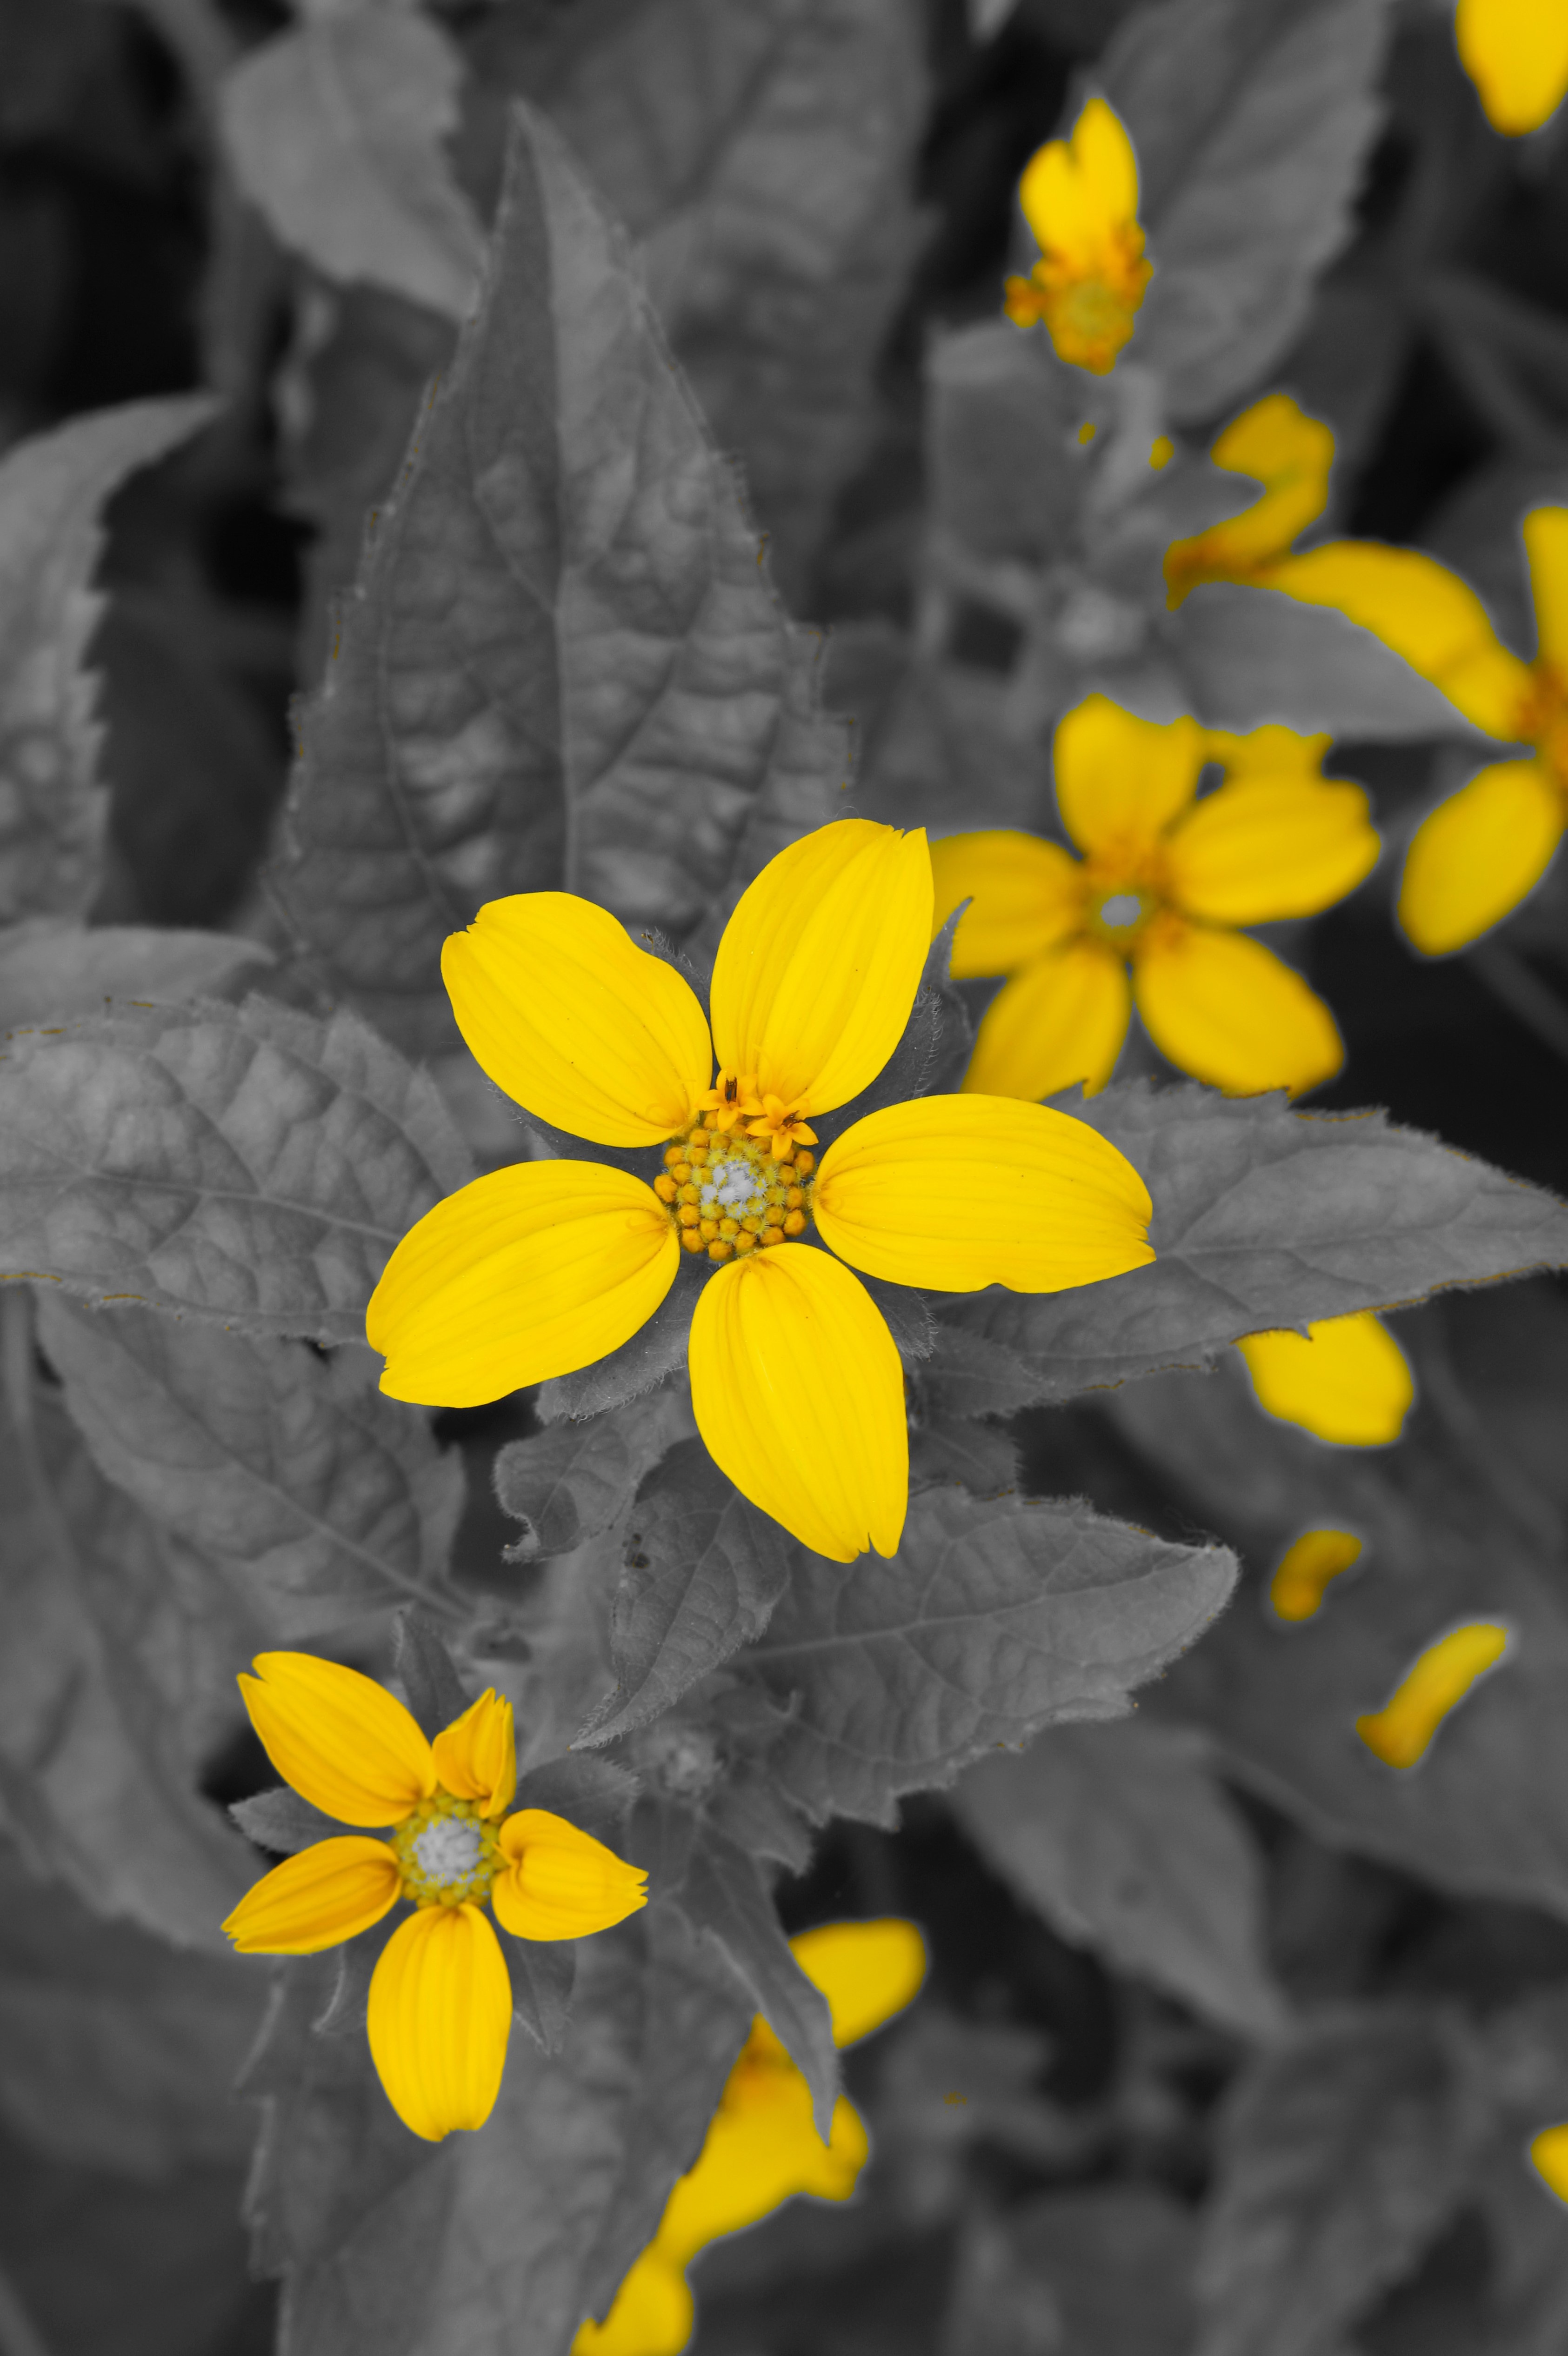
nature, plant, leaf, flower, petal, summer, green, botany, yellow, flora, wildflower, flowers, close up, embroidery, macro photography, flowering plant, annual plant, land plant, violet family